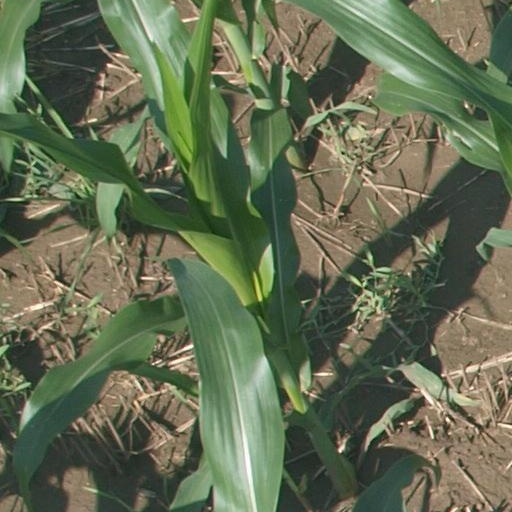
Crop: maize; corn